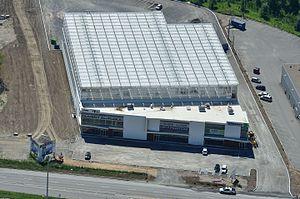
Vue aérienne des Fermes Lufa, les premières serres commerciales du monde construites sur des toits. Laval, Québec.
Les Fermes Lufa est une entreprise d'agriculture urbaine située dans l’arrondissement Saint-Laurent de Montréal au Québec. La mission de l’entreprise est de cultiver de la nourriture là où les gens vivent, de façon durable. Pour y arriver, l’entreprise, fondée en 2009, a érigé des serres sur toit dans la région de Montréal, dont la première serre commerciale du monde sur le toit d'un immeuble, située dans le quartier Ahuntsic de Montréal.